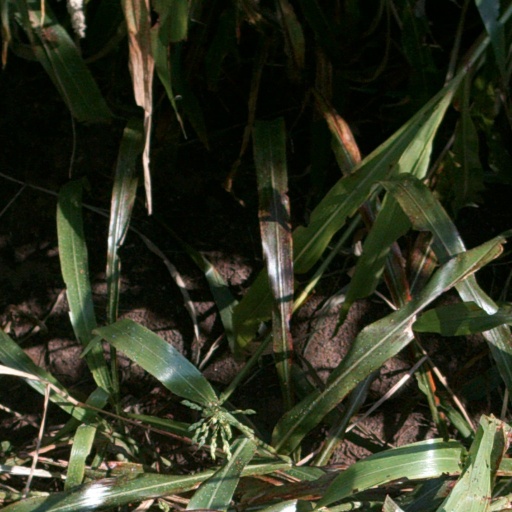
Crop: sorghum